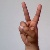
The image shows a hand gesture representing the letter 'V' in Indian Sign Language.